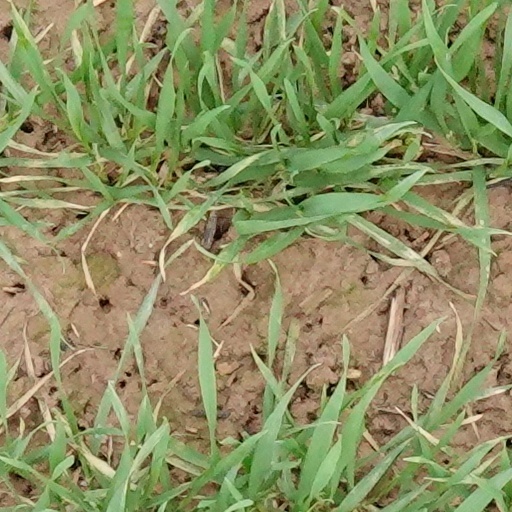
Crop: wheat